Ivy League

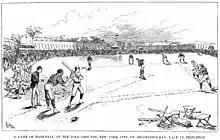
A sketch of the Yale versus Princeton baseball game on May 30, 1882

Though schools now in Ivy League (such as Yale and Columbia) played against each other in the 1880s, it was not until 1930 that Columbia, Cornell, Dartmouth, Penn, Princeton and Yale formed the Eastern Intercollegiate Baseball League; they were later joined by Harvard, Brown, Army and Navy. Before the formal establishment of the Ivy League, there was an "unwritten and unspoken agreement among certain Eastern colleges on athletic relations". The earliest reference to the "Ivy colleges" came in 1933, when Stanley Woodward of the "New York Herald Tribune" used it to refer to the eight current members plus Army. In 1935, the Associated Press reported on an example of collaboration between the schools: